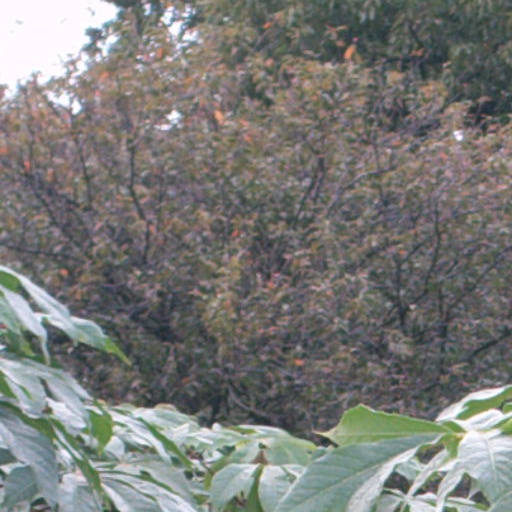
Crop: cassava